Detective fiction

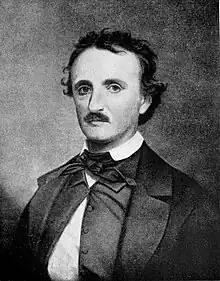
Edgar Allan Poe (1809–1849)

One of the earliest examples of detective fiction in Western literature is Voltaire's "Zadig" (1748), which features a main character who performs feats of analysis. "Things as They Are; or, The Adventures of Caleb Williams" (1794) by William Godwin portrays the law as protecting the murderer and destroying the innocent. Thomas Skinner Sturr's anonymous "Richmond, or stories in the life of a Bow Street officer" was published in London in 1827; the Danish crime story "The Rector of Veilbye" by Steen Steensen Blicher was written in 1829; and the Norwegian crime novel "Mordet paa Maskinbygger Roolfsen" ("The Murder of Engine Maker Roolfsen") by Maurits Hansen was published in December 1839.